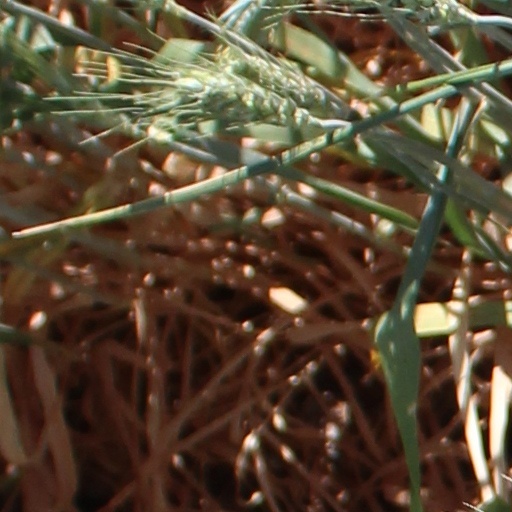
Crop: wheat